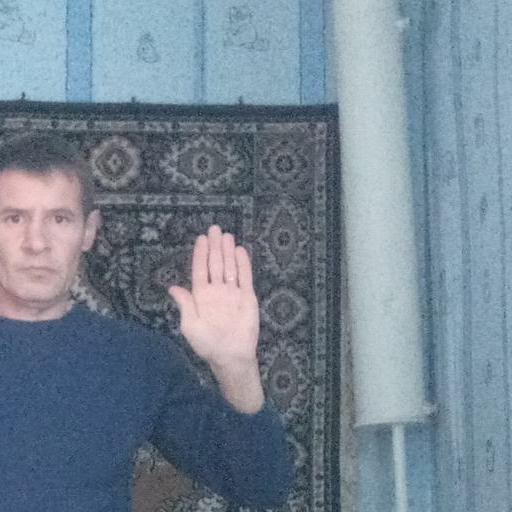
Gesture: stop